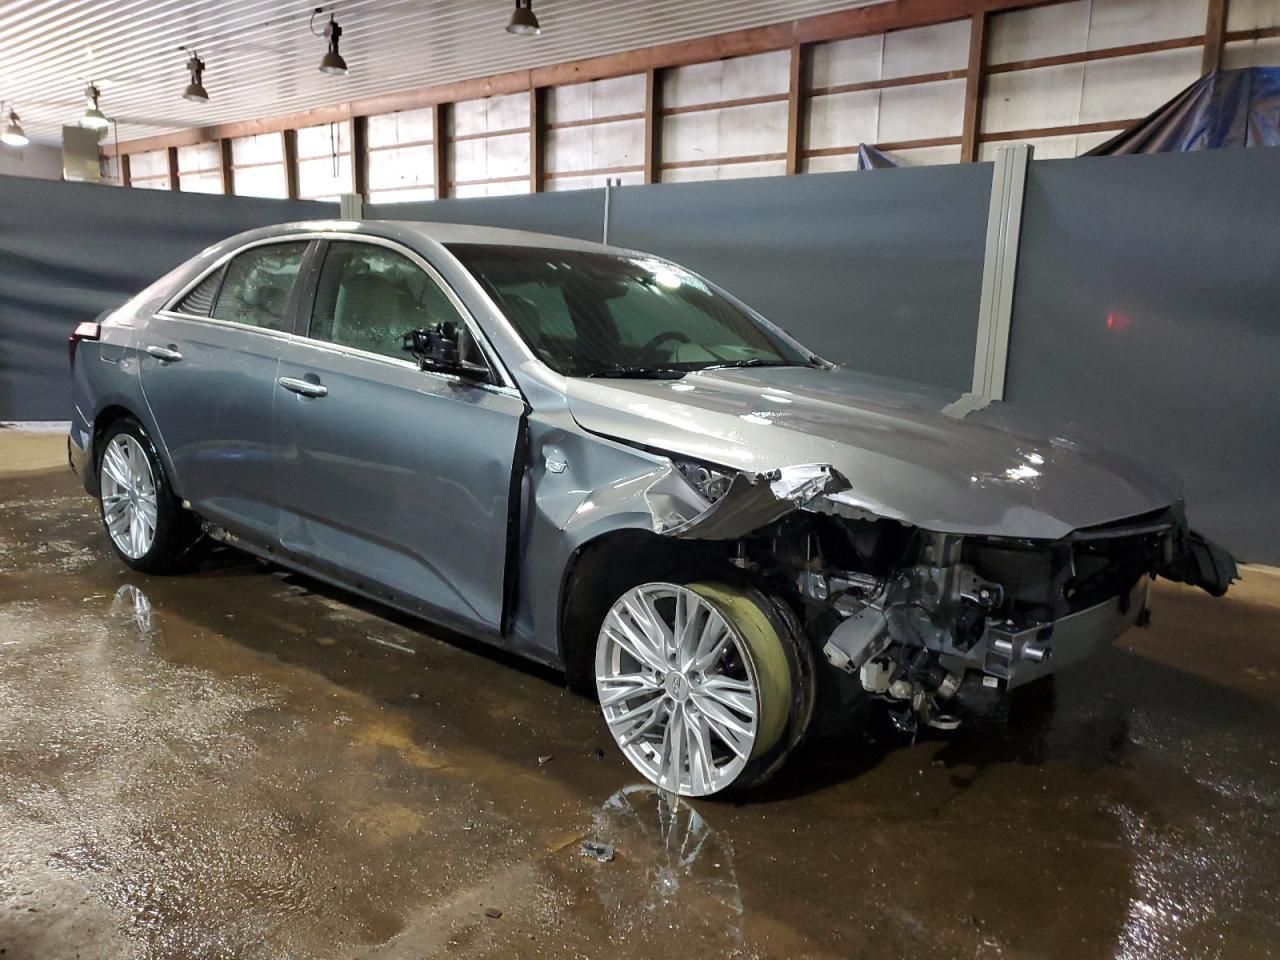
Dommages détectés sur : plaque d'immatriculation avant, pare-choc avant, feu avant droit, feu avant gauche, capot, aile avant droite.
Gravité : majeur